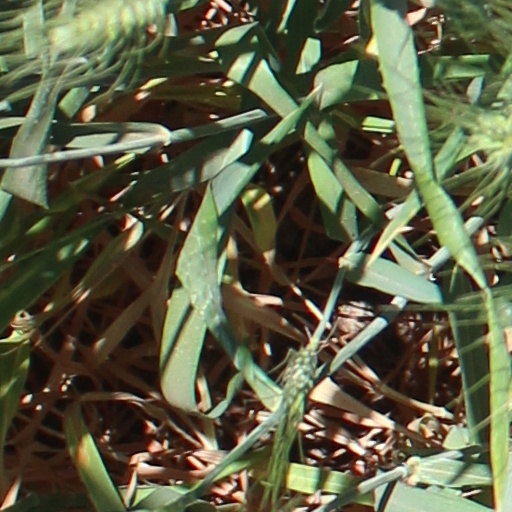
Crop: wheat